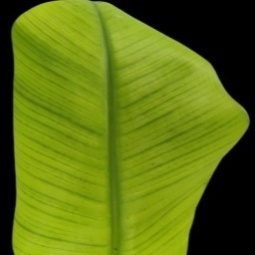
Label: Iron